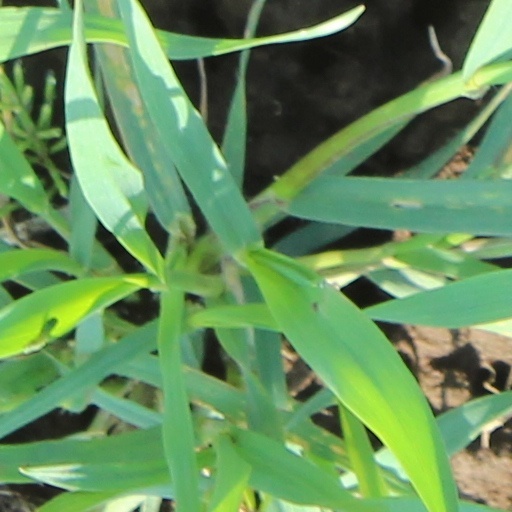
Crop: wheat